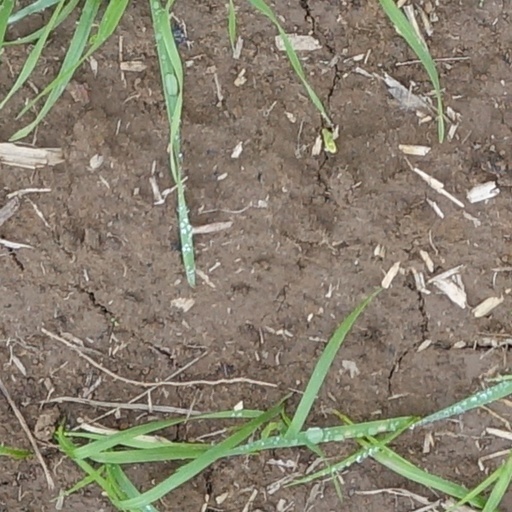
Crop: wheat